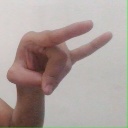
अक्षर: च